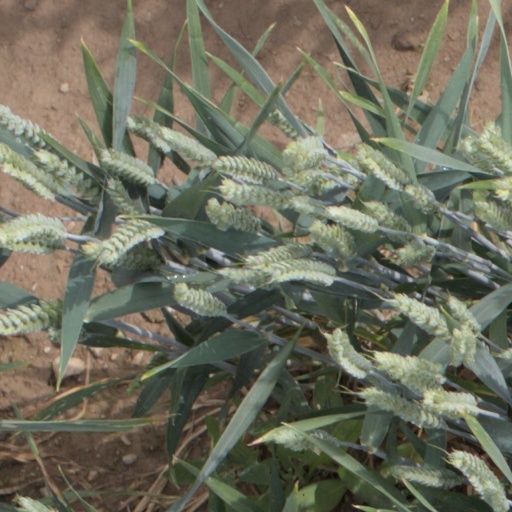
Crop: wheat